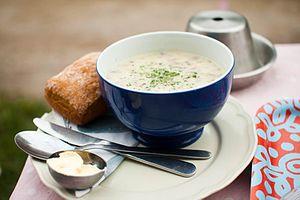
Le fromage au lait de renne provient historiquement des pays scandinaves. Dans le passé, les fromages finlandais modernes comme le leipäjuusto étaient également faits avec du lait de renne.